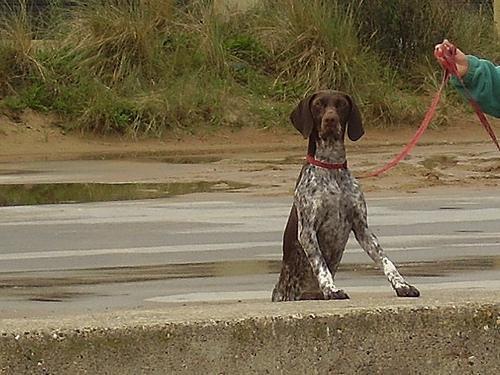
german shorthaired